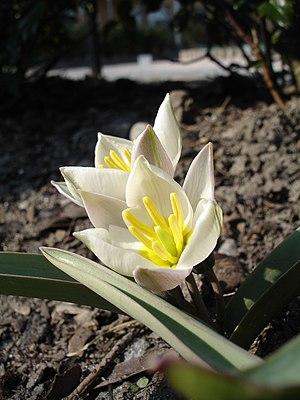
Cet article liste les différentes espèces de tulipe et ne doit pas être confondu avec liste des cultivars de tulipe.